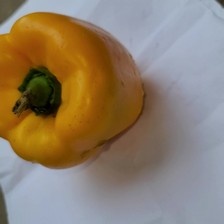
Label: capsicum